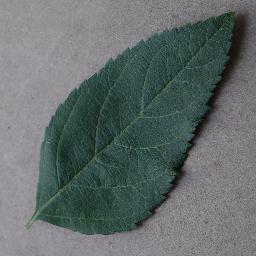
Label: Apple___healthy